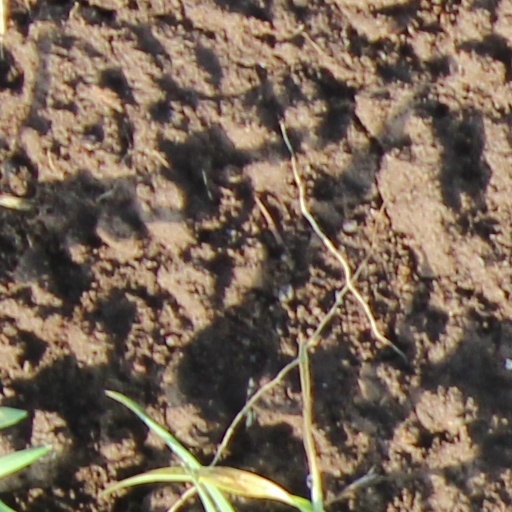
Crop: wheat